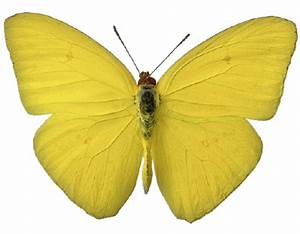
Label: farfalla